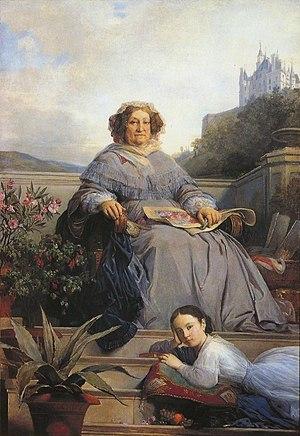
Portrait de Madame Veuve Clicquot et son arrière petite-fille Anne de Rochechouart de Mortemart, future Duchesse d'Uzès. Le Château de Boursault est en arrière-plan.
Barbe Nicole Ponsardin, épouse Clicquot, dite la Veuve Clicquot, née le 16 décembre 1777 à Reims et morte le 29 juillet 1866 à Boursault, est une femme d'affaires française et la première femme à diriger une maison de Champagne.
Léon Cogniet est un peintre et lithographe néoclassique et romantique français, né à Paris le 29 août 1794 et mort à Paris 10ᵉ le 20 novembre 1880.